Thomas Deutgen

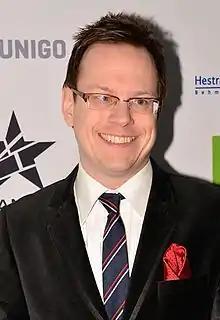
Thomas Deutgen during the Swedish Grammis Awards at Cirkus in Stockholm in February 2013.

Thomas Deutgen, (born 29 March 1973) is a Swedish television and radio presenter, best known as presenter of the Sveriges Radio show "I afton dans" (1999-2003). He has been a reporter and presenter for the local radio SR Norrbotten, and editor at the magazine Får jag lov. He has also presented the danceband music show P4 Dans on Sveriges Radio P4.